Heslep House

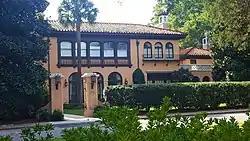

Heslep House is a historic home located at Columbia, South Carolina. It built about 1927, and is a two-story Spanish Mission Revival style stuccoed house. It features round-headed windows, arches, balconies, sun decks, a square tower, sculptural portal and barrel tile roof.